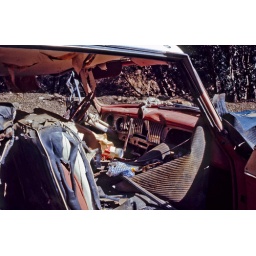
We found this car in 1971 on a back road in the hills above Santa Barbara, California.